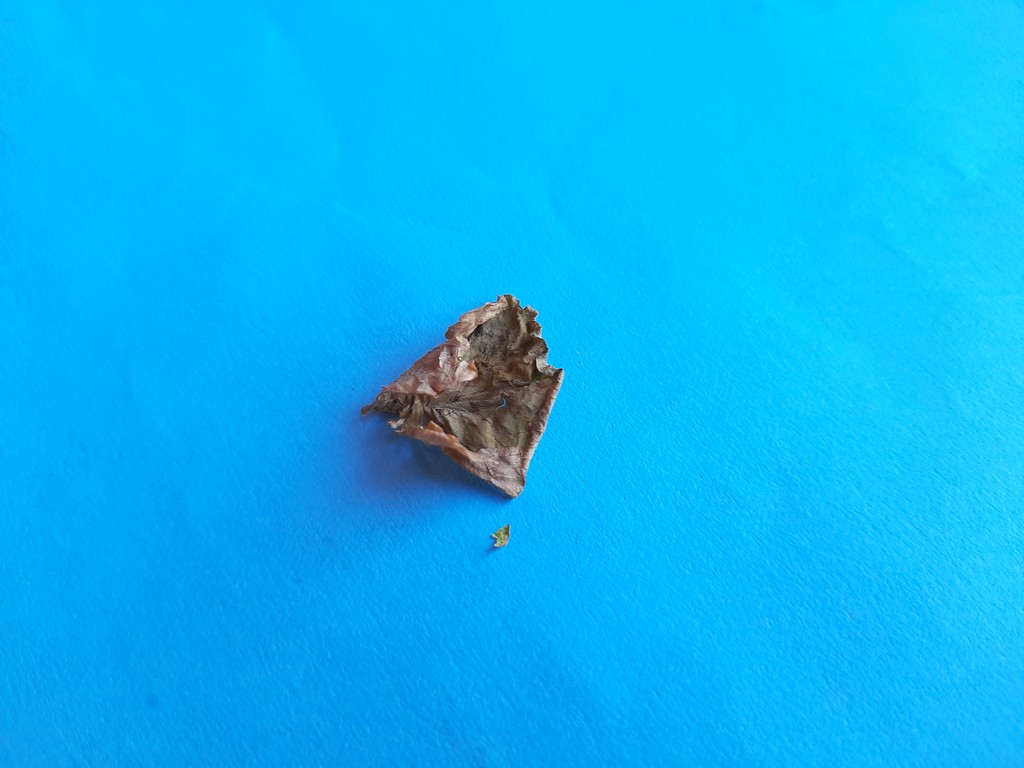
Label: Dried